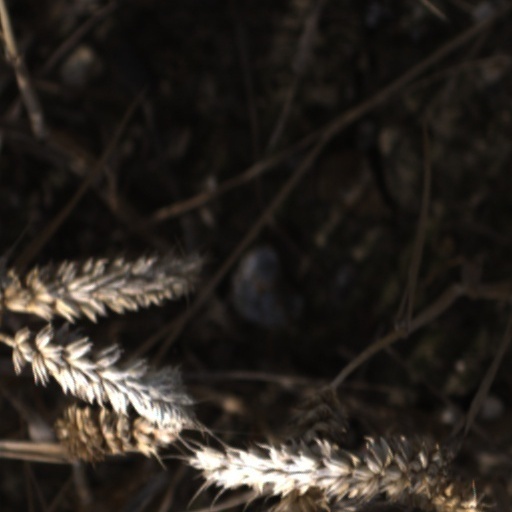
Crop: wheat